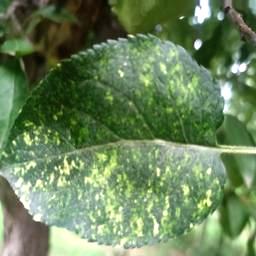
Label: Apple_Mosaic